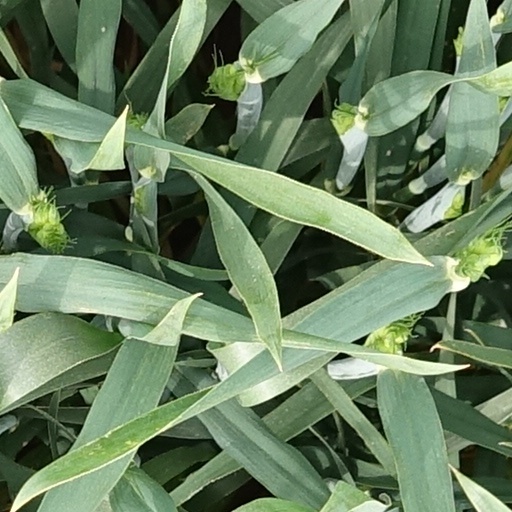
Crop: wheat